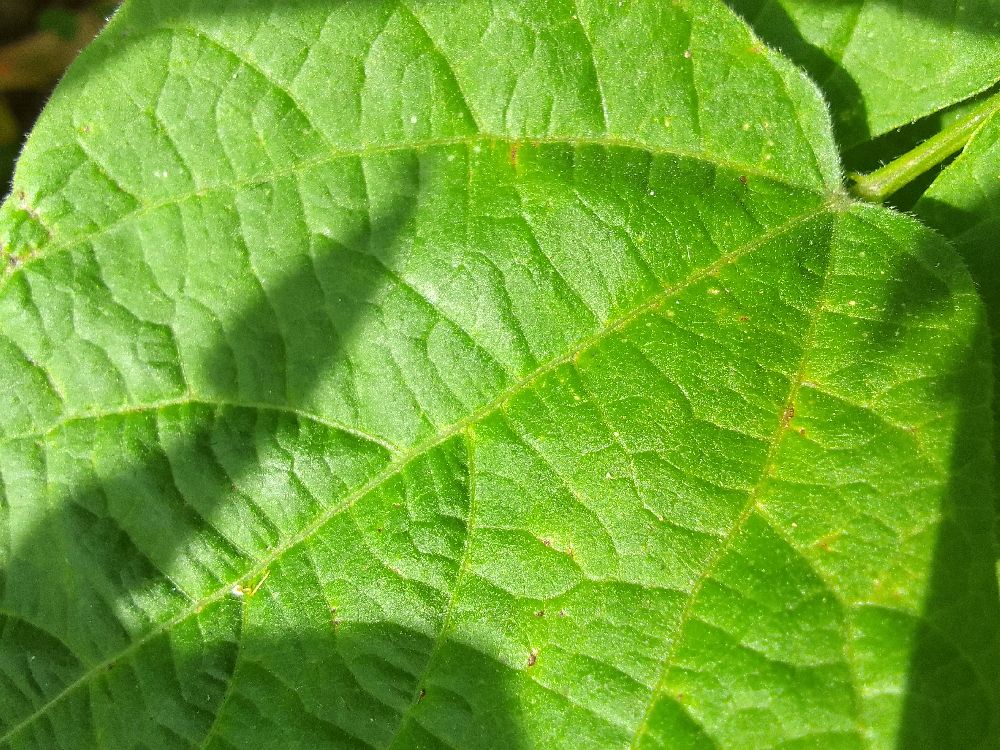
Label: healthy